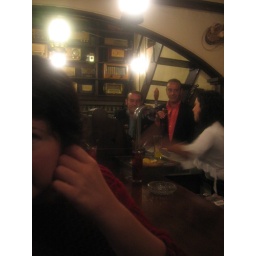
They owned the bar in Santa Cruz - I didn't ask them which train they had robbed...